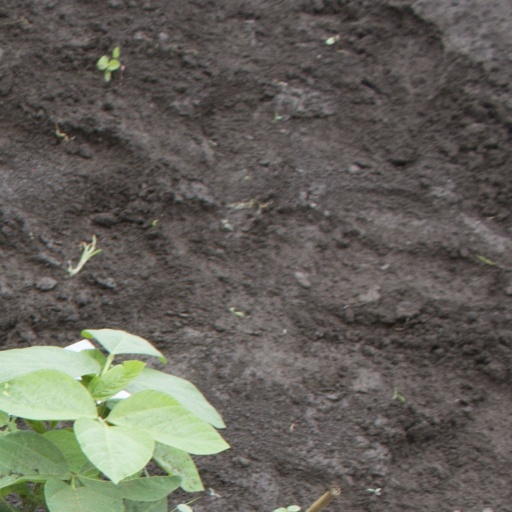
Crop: soybean